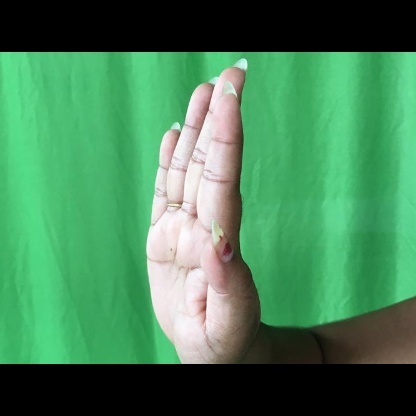
Mudra: Pathaka